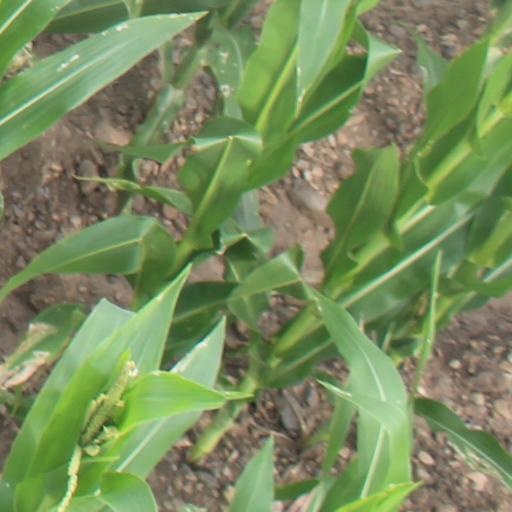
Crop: maize; corn